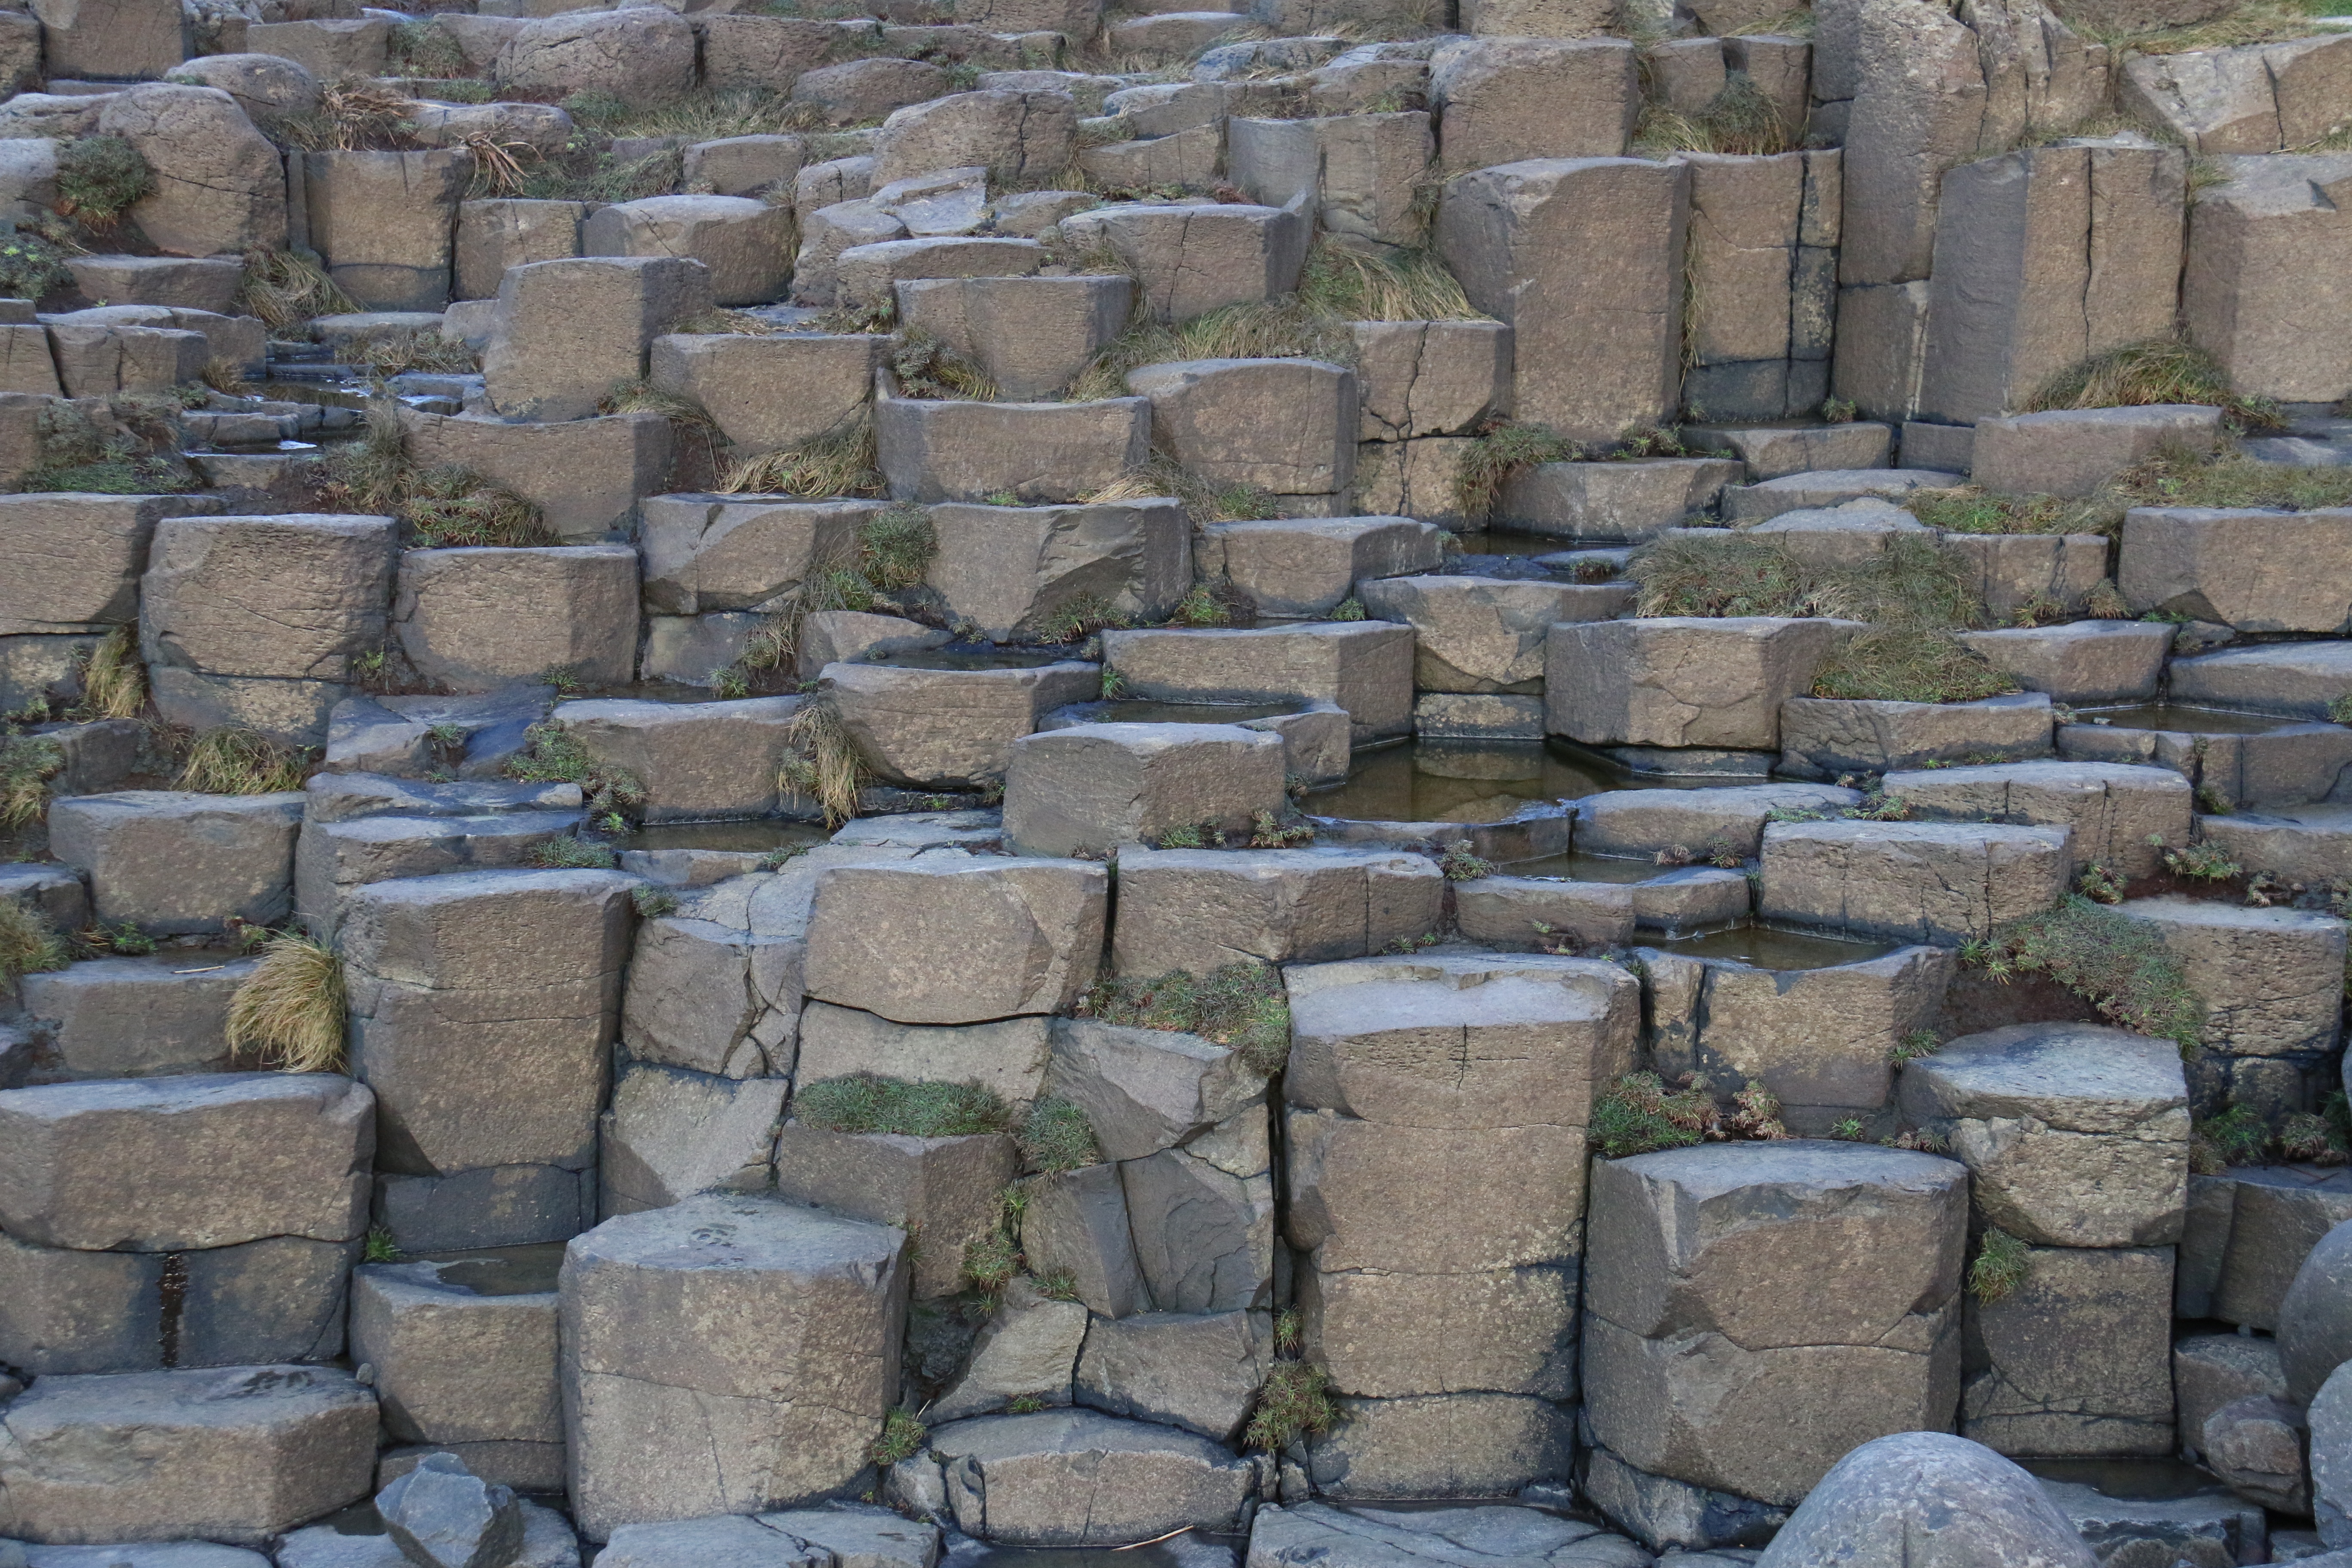
landscape, nature, rock, building, cobblestone, wall, stone wall, tourism, brick, material, stones, rubble, ruins, brickwork, flooring, archaeological site, road surface, ancient history, flagstone